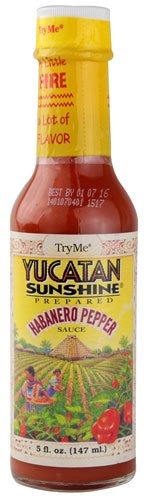
Item Name: Try Me Yucatan Sunshine Habanero Pepper Sauce -- 5 fl oz - 2 pc
Value: 10.0
Unit: Fl Oz

Price: 8.575